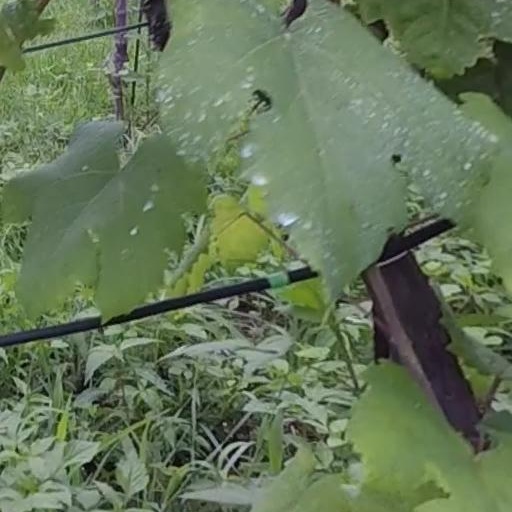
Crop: grape